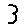
Label: 3